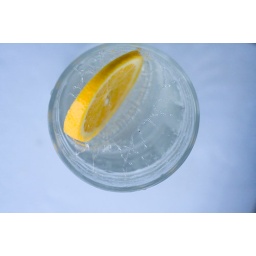
Lemon splashing in a glass full of water